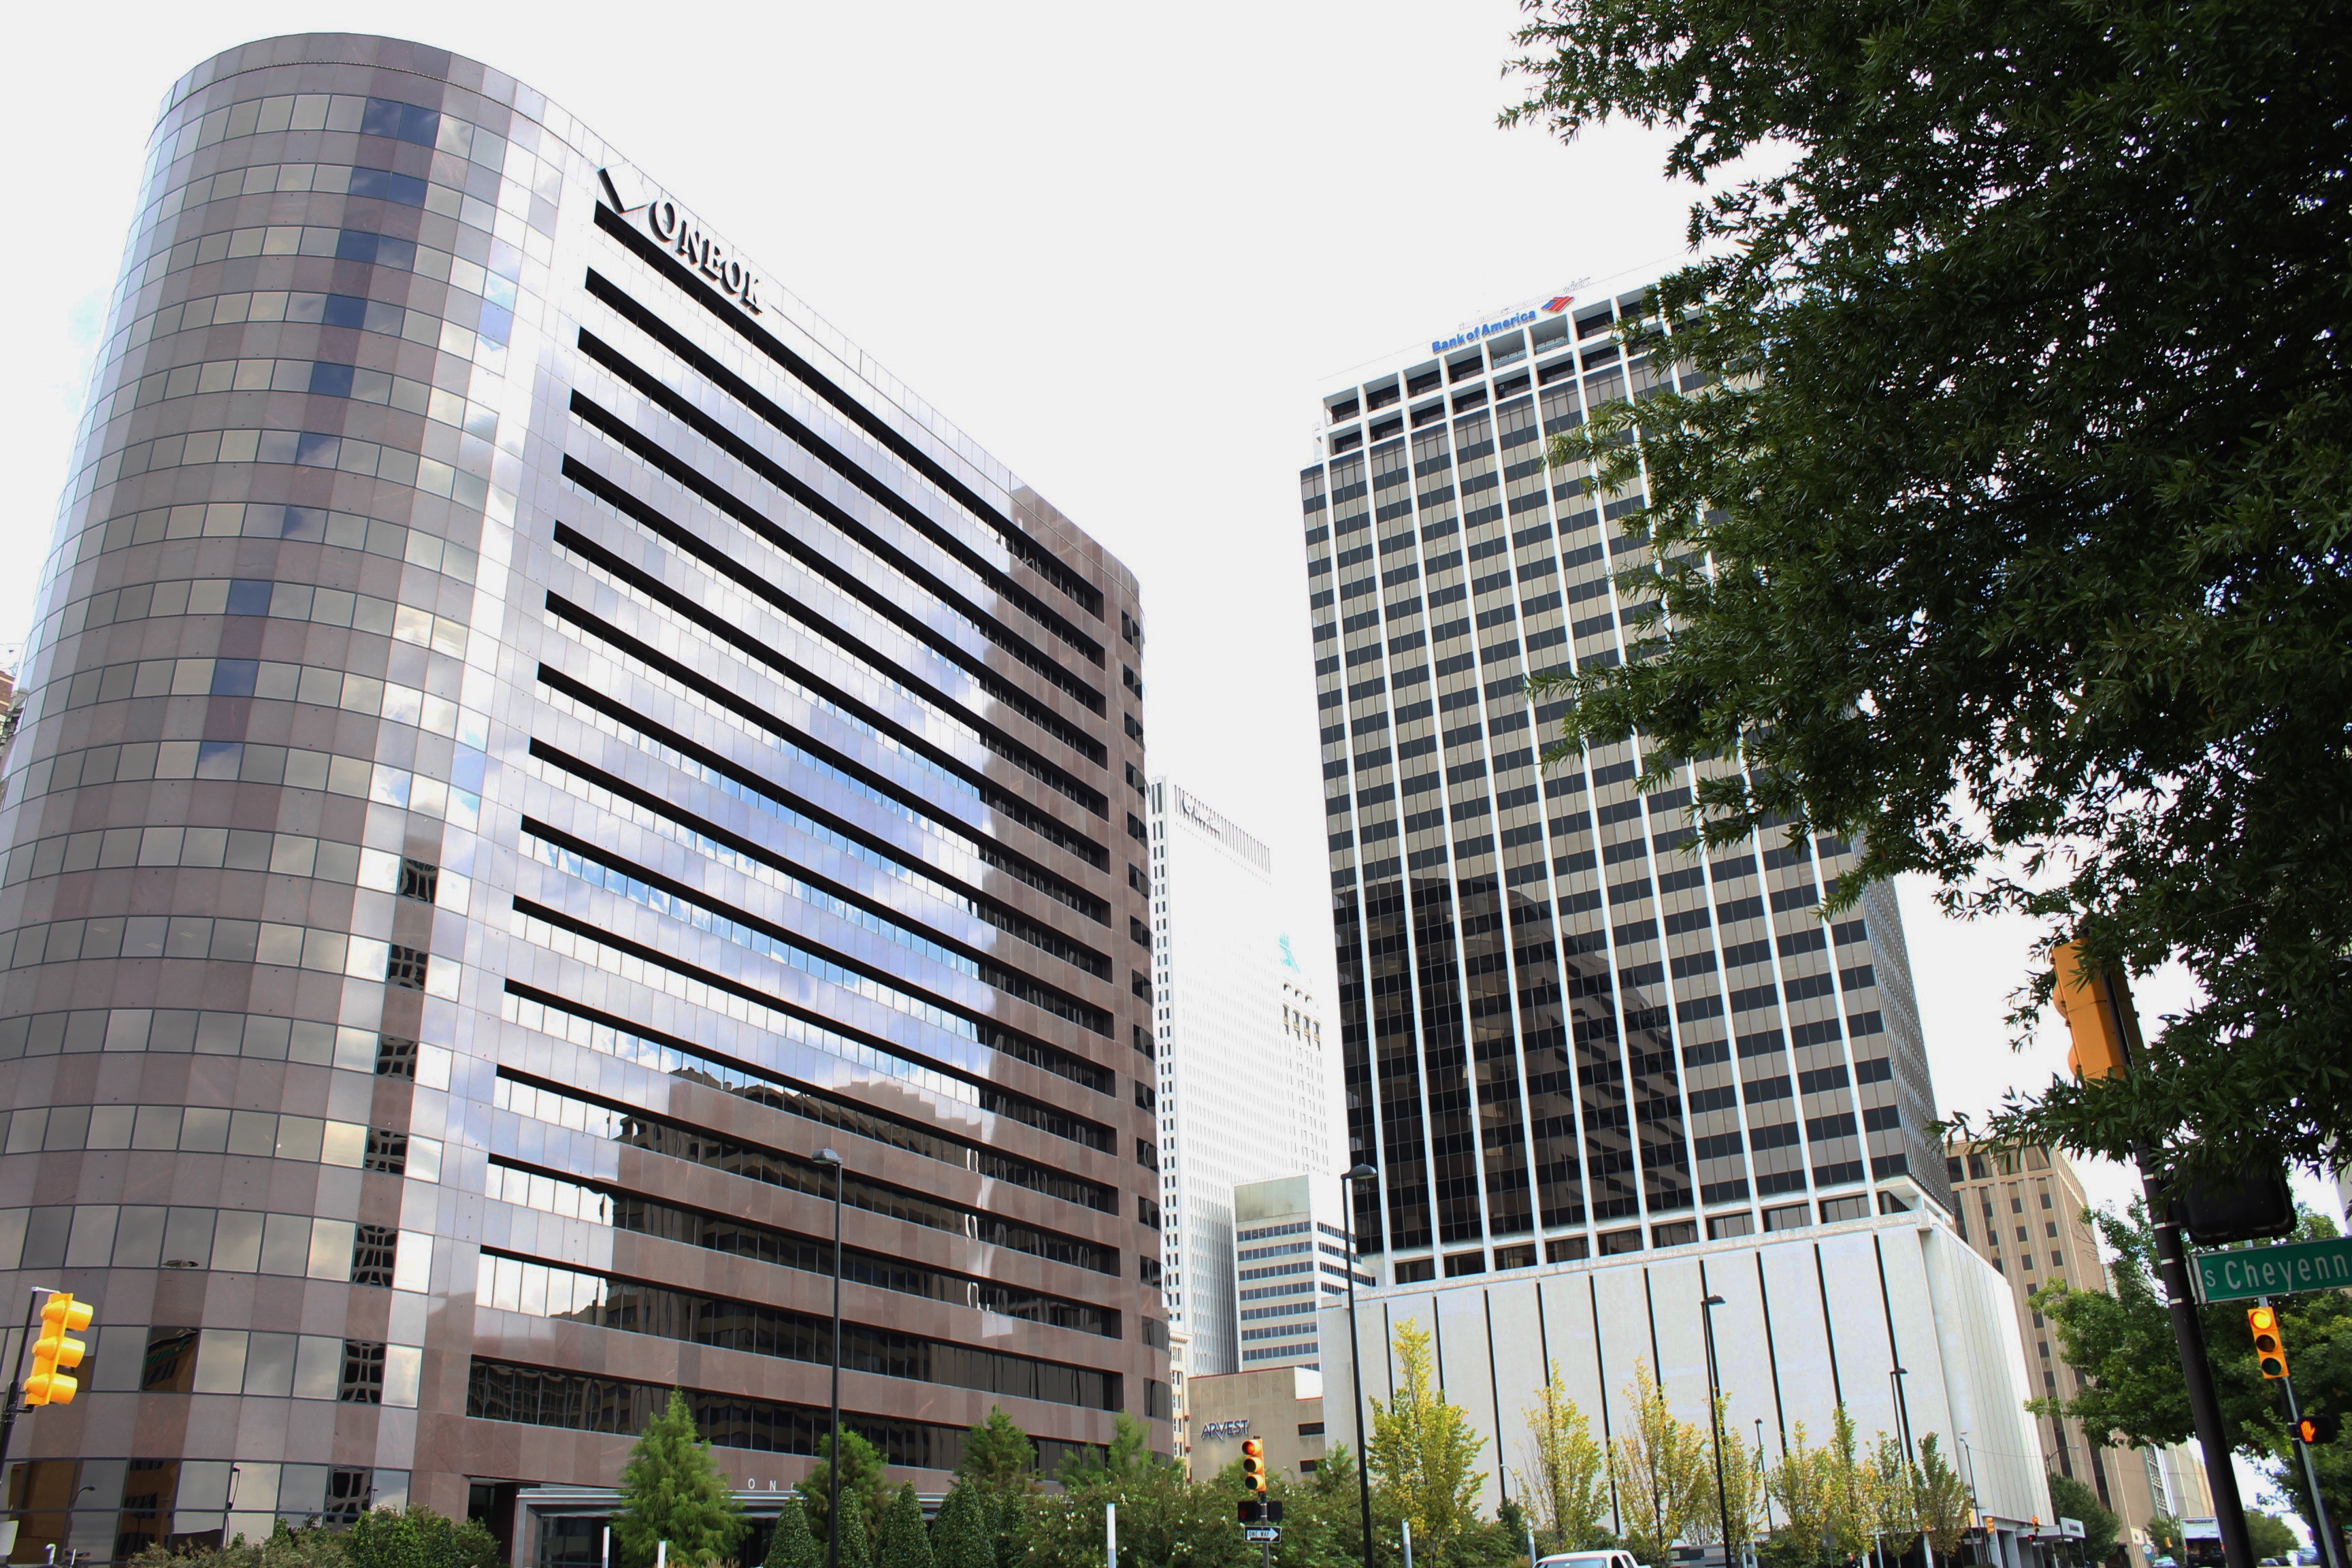
architecture, building, city, skyscraper, downtown, plaza, facade, tower block, commercial building, headquarters, metropolis, condominium, neighbourhood, residential area, metropolitan area, brutalist architecture, mixed use